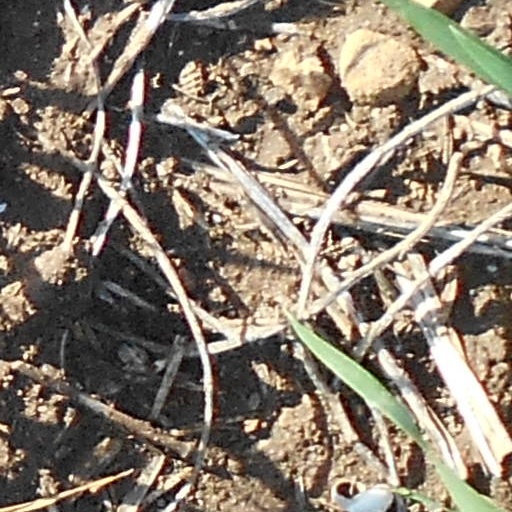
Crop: wheat